Charles Mitchel

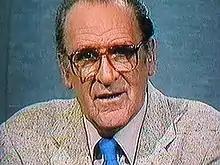
Mitchel on his last news broadcast in 1984

Charles Gerald Anthony Mitchel (8 November 1920 – 18 August 1996) was an Irish actor and broadcaster, best known as an RTÉ television newscaster for almost 23 years.